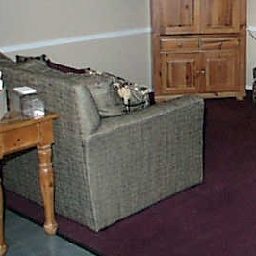
Room type: livingroom